Daewoo Precision Industries K2

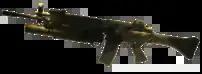
K2 rifle with a K201 under-barrel grenade launcher

Six different prototypes were made during the XB development. Of the 6 designs, the XB6 was selected. Some parts of the XB6 resembled the FN FNC such as the suppressor and sights. Further development of the XB6 evolved into the XB7 and finally the XB7C, also known as the XK2. Externally similar in appearance to the AR18, the K2 uses polymer for the forearm, pistol-grip and side-foldable buttstock. The fire control system and bolt carrier group are derived from the American M16 rifle. The gas operating system is derived from the Russian AKM rifle. The K2 uses the same magazine as the M16. The barrel rifling has 6 grooves, 185 mm (1-in-7.3) right hand twist. The K2 has 3 selective firing modes: semi-auto, 3-round burst, and full automatic.